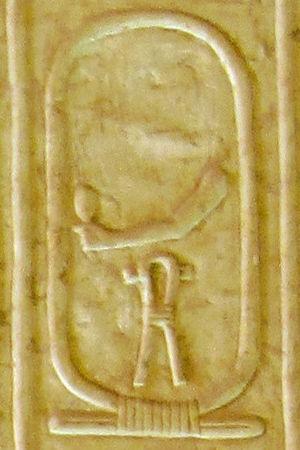
Djéser est le premier roi de la IIIᵉ dynastie et est également considéré comme le fondateur de l'Ancien Empire. Il succède à son père Khâsekhemoui et précède le roi Sanakht. Le roi, dont le nom de Djéser ne lui est pas contemporain, avait pour nom d'Horus Netjerikhet et fut le commanditaire de la première construction en pierre de grande taille : la Pyramide à degrés de Saqqarah.